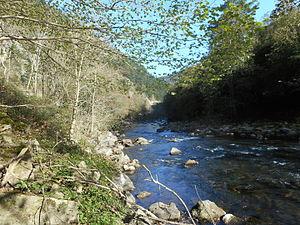
Le Besaya est un cours d’eau espagnol d'une longueur de 47 km qui coule dans la communauté autonome de la Cantabrie. Il est un affluent du Saja.